Church Square (Cape Town)

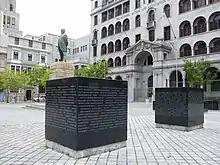
Statue of Jan Hendrik Hofmeyr (Onze Jan) and remembrance columns on Church Square, Cape Town

In the middle of the square lies a statue of Jan Hendrik Hofmeyr (Onze Jan). The name Spin Street comes from a silk–spinning factory between Plein Street and Parliament Street, that was operating for a short time. A plaque on a traffic island on Spin Street commemorates the slave market once using the square. A building south of the square housed the old slave quarters and later was home to the High Court. Today, it houses a cultural and historical museum. In 1961, the square was declared a heritage site.